Berk Neziroğluları

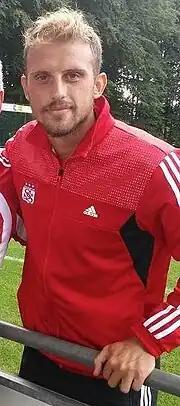
Neziroğulları in 2014

Berk Neziroğluları (born 1 February 1991) is a Turkish professional footballer who most recently played as a left-back for Pendikspor. He made his Süper Lig debut for Galatasaray against Gençlerbirliği on 16 May 2010.